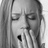
Emotion: neutral